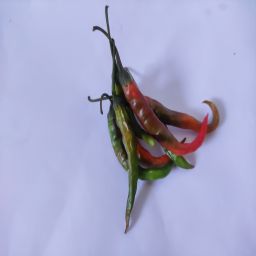
Crop: Chile Pepper
Quality: Old